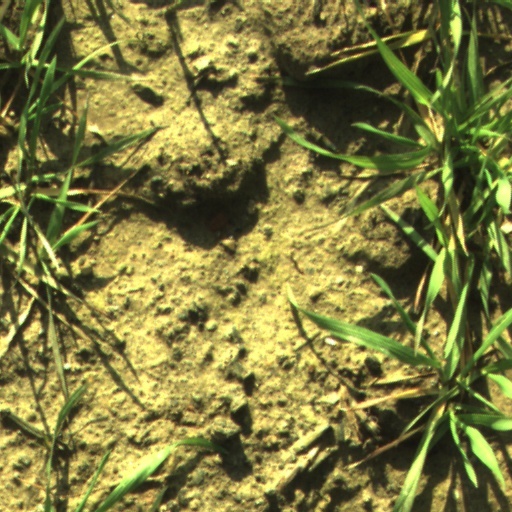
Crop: wheat